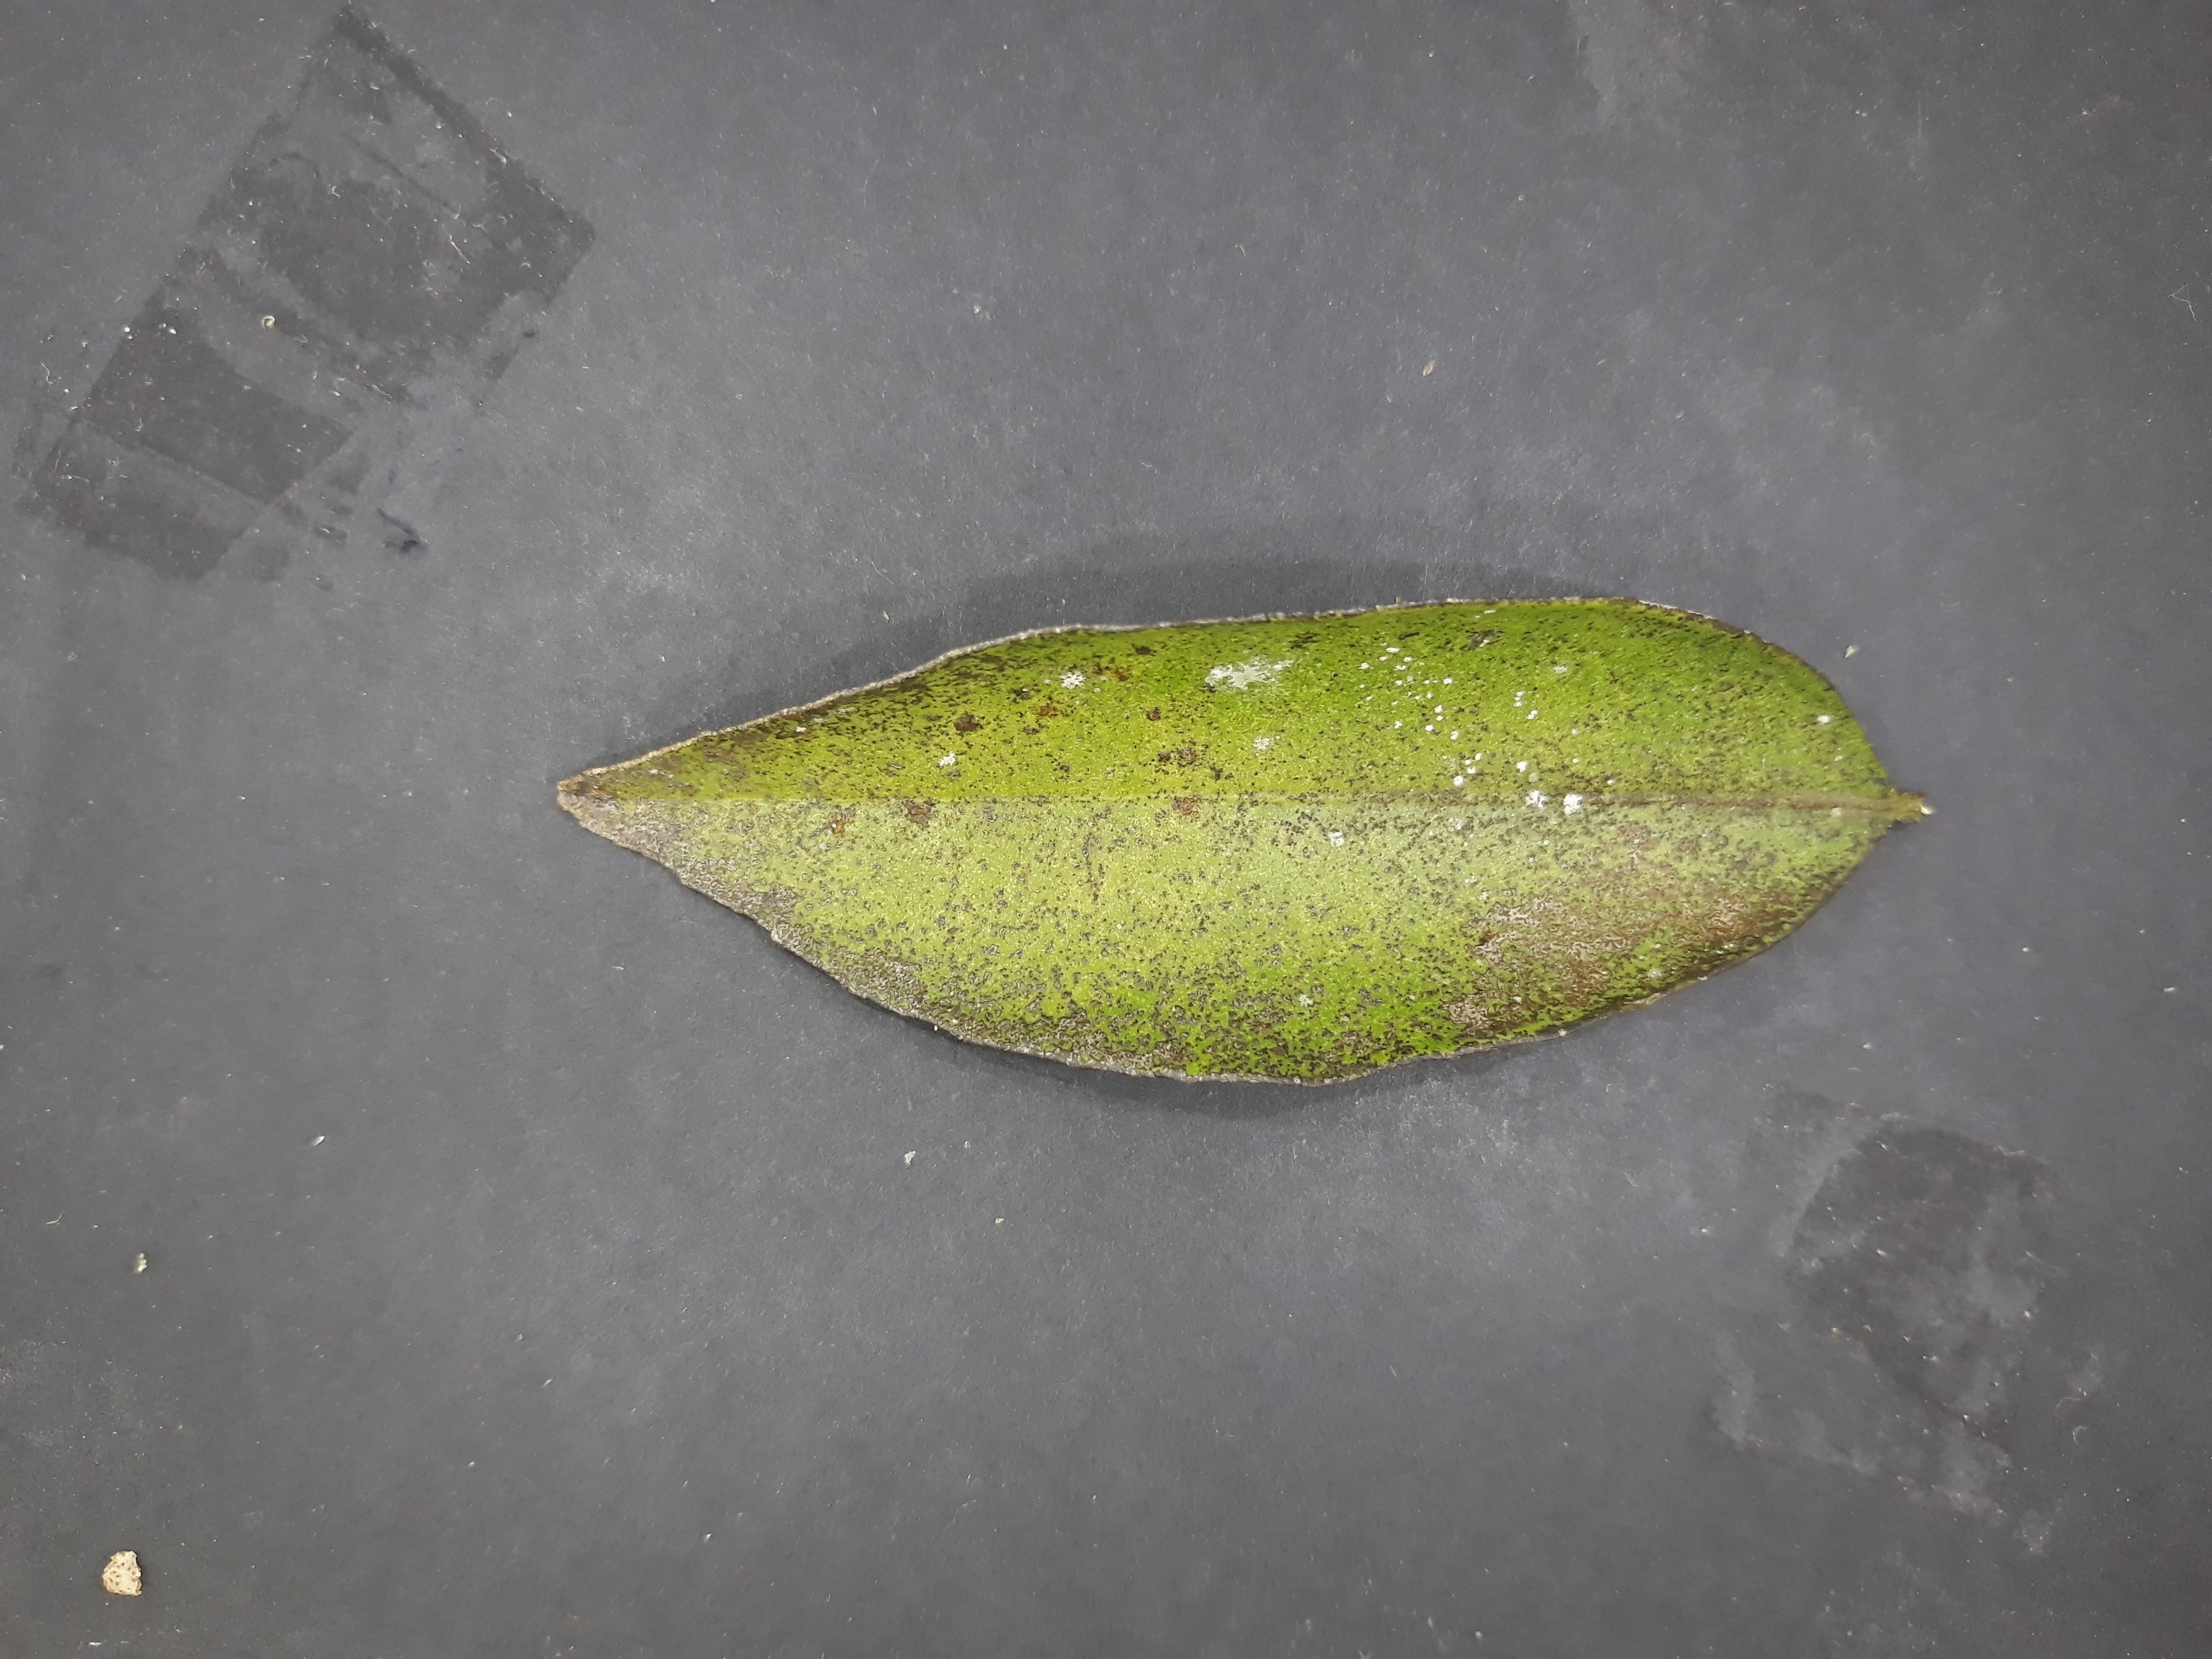
Label: Greasy_spot